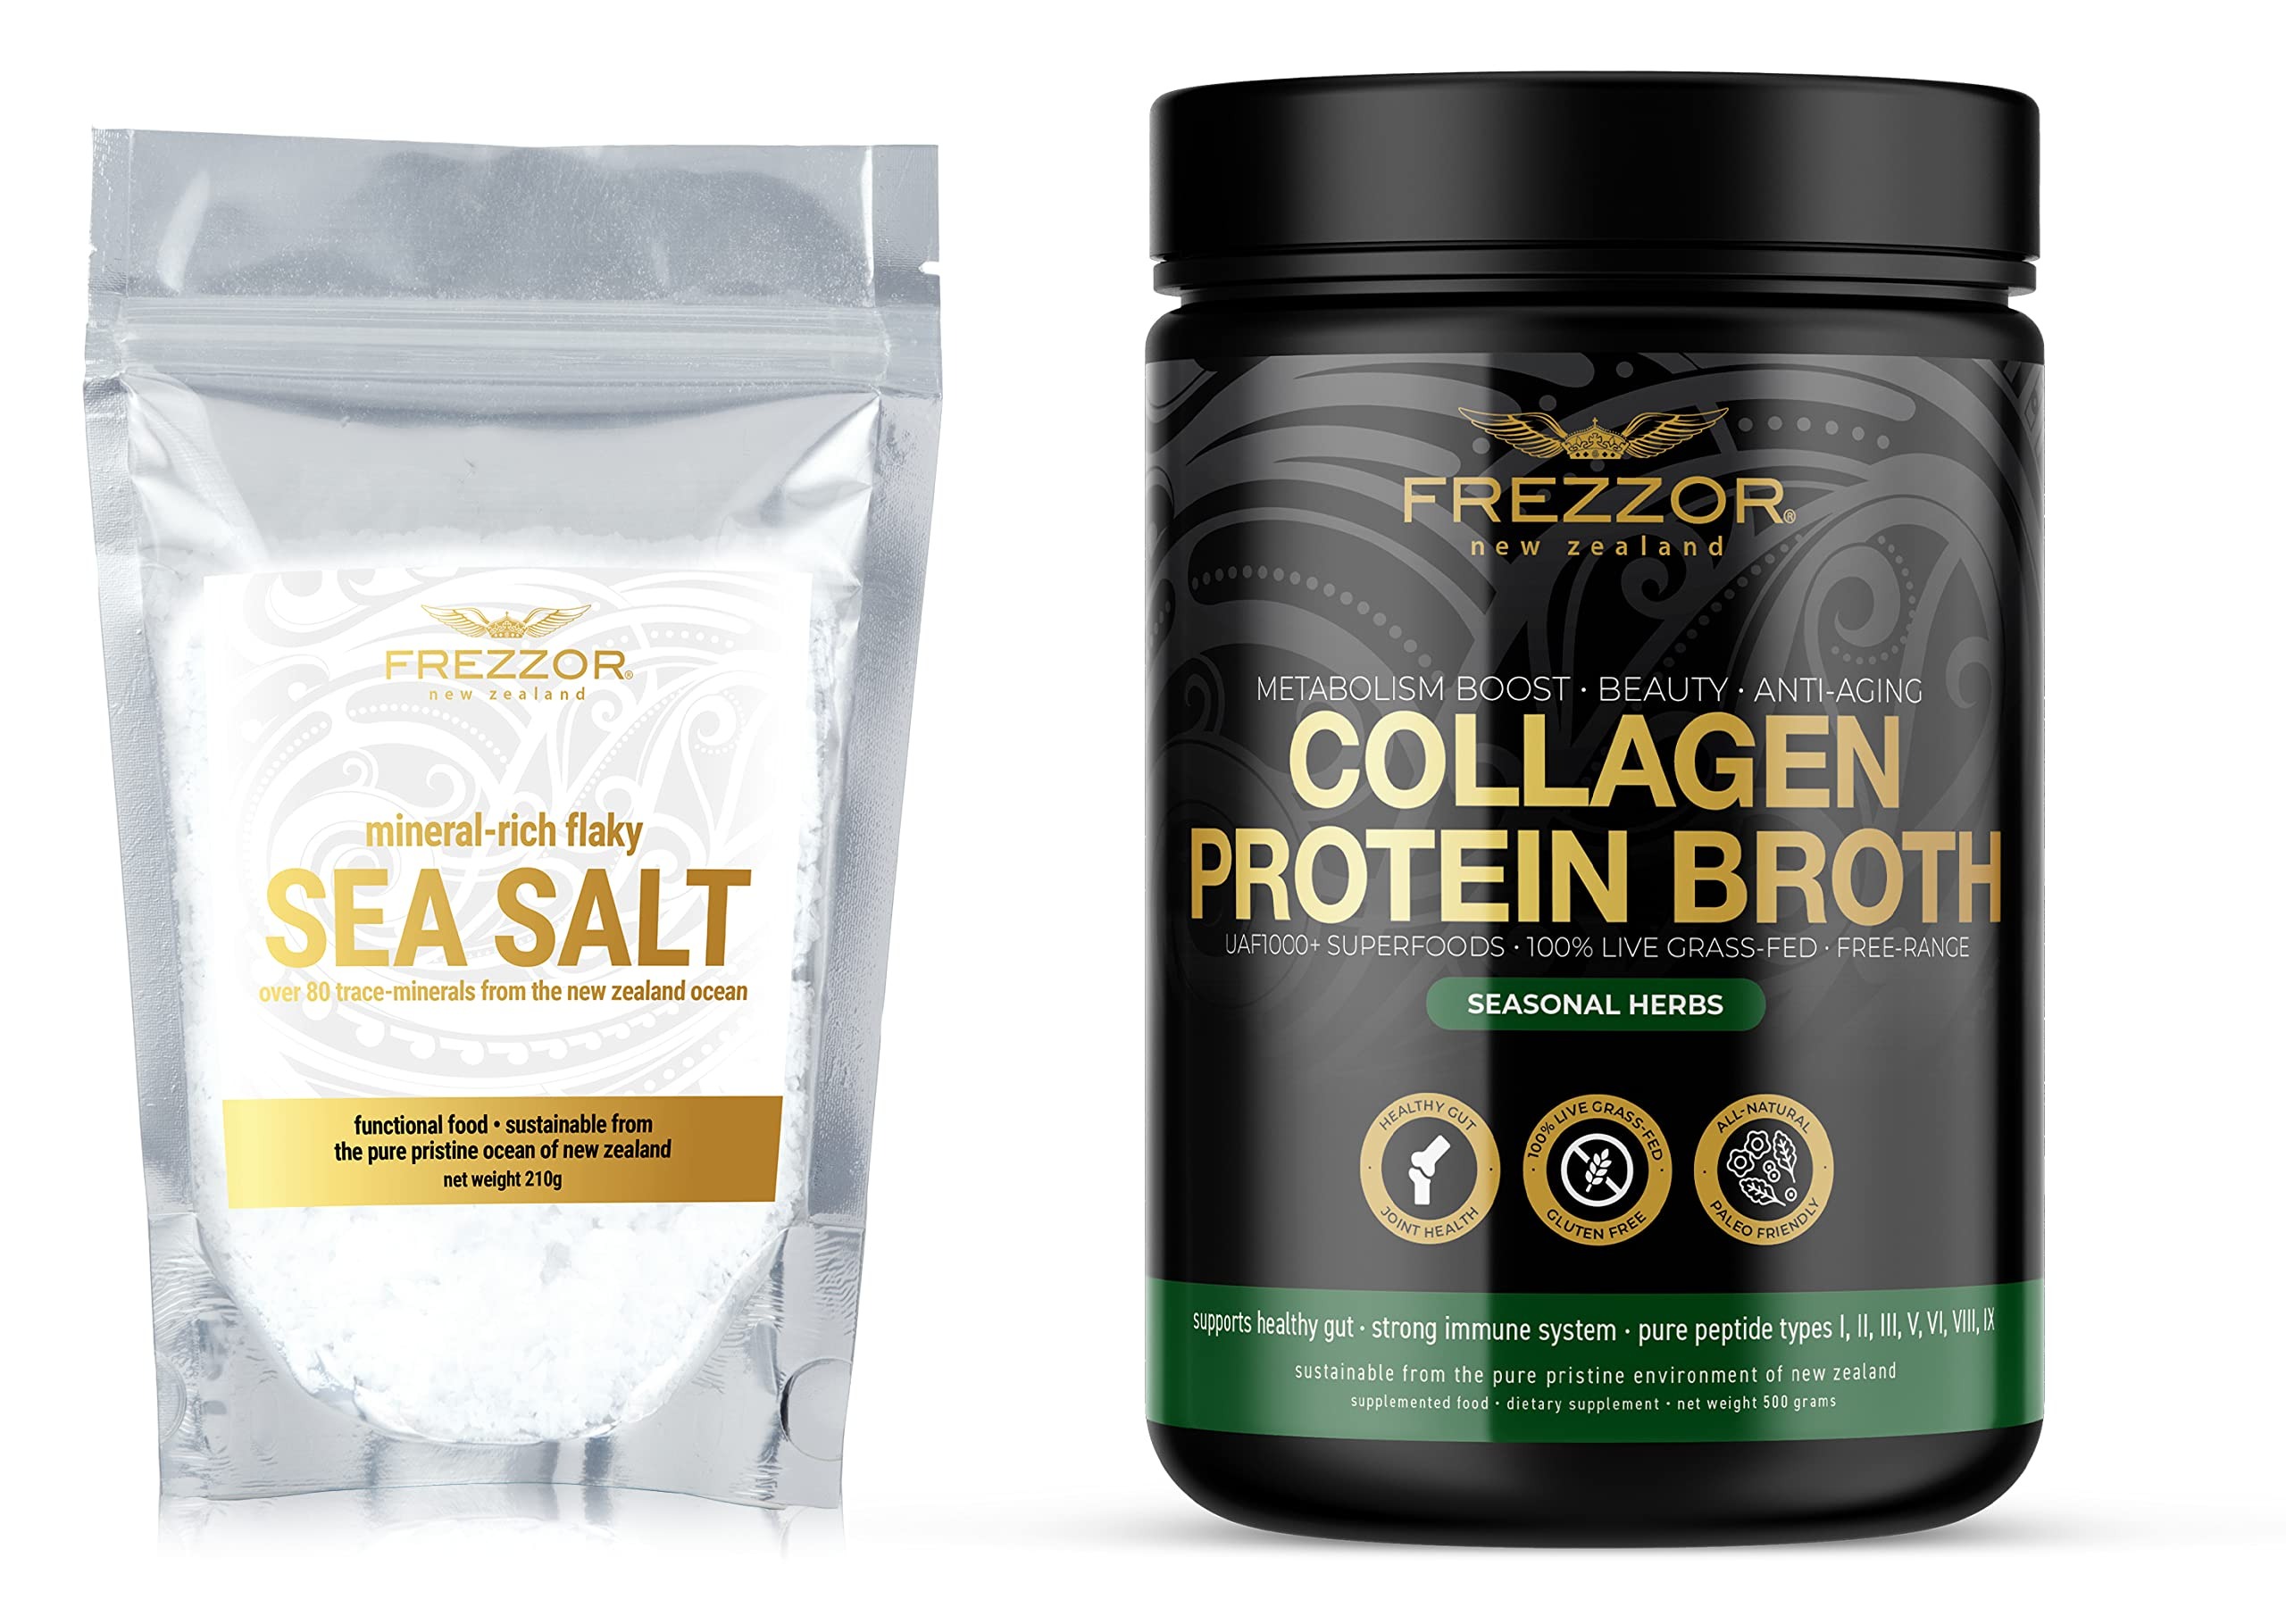
Item Name: FREZZOR Mineral-Rich Flaky Sea Salt Combo-Pack with FREZZOR Bone Broth Seasonal Herbs, Made in New Zealand, Kosher Flakes, Premium Gourmet, Unprocessed, 84 Minerals & Trace Elements, 100% All-Natural
Product Description: FREZZOR Mineral-Rich Flaky Sea Salt from the pure pristine environment of New Zealand. Delicious Unique Artisan Gourmet Flavor. Premium Flaky Kosher Sea Salt with 84 Minerals & Trace Elements. Pure White Flakes. 7.4 Ounces. Collagen is the most important protein in the body and is missing from everyone’s diet. Often referred to as “liquid gold”, our high-quality collagen supplement rejuvenates and transforms your body. Collagen is the perfect pain, beauty, and fitness solution.
Value: 1.0
Unit: Count

Price: 52.99